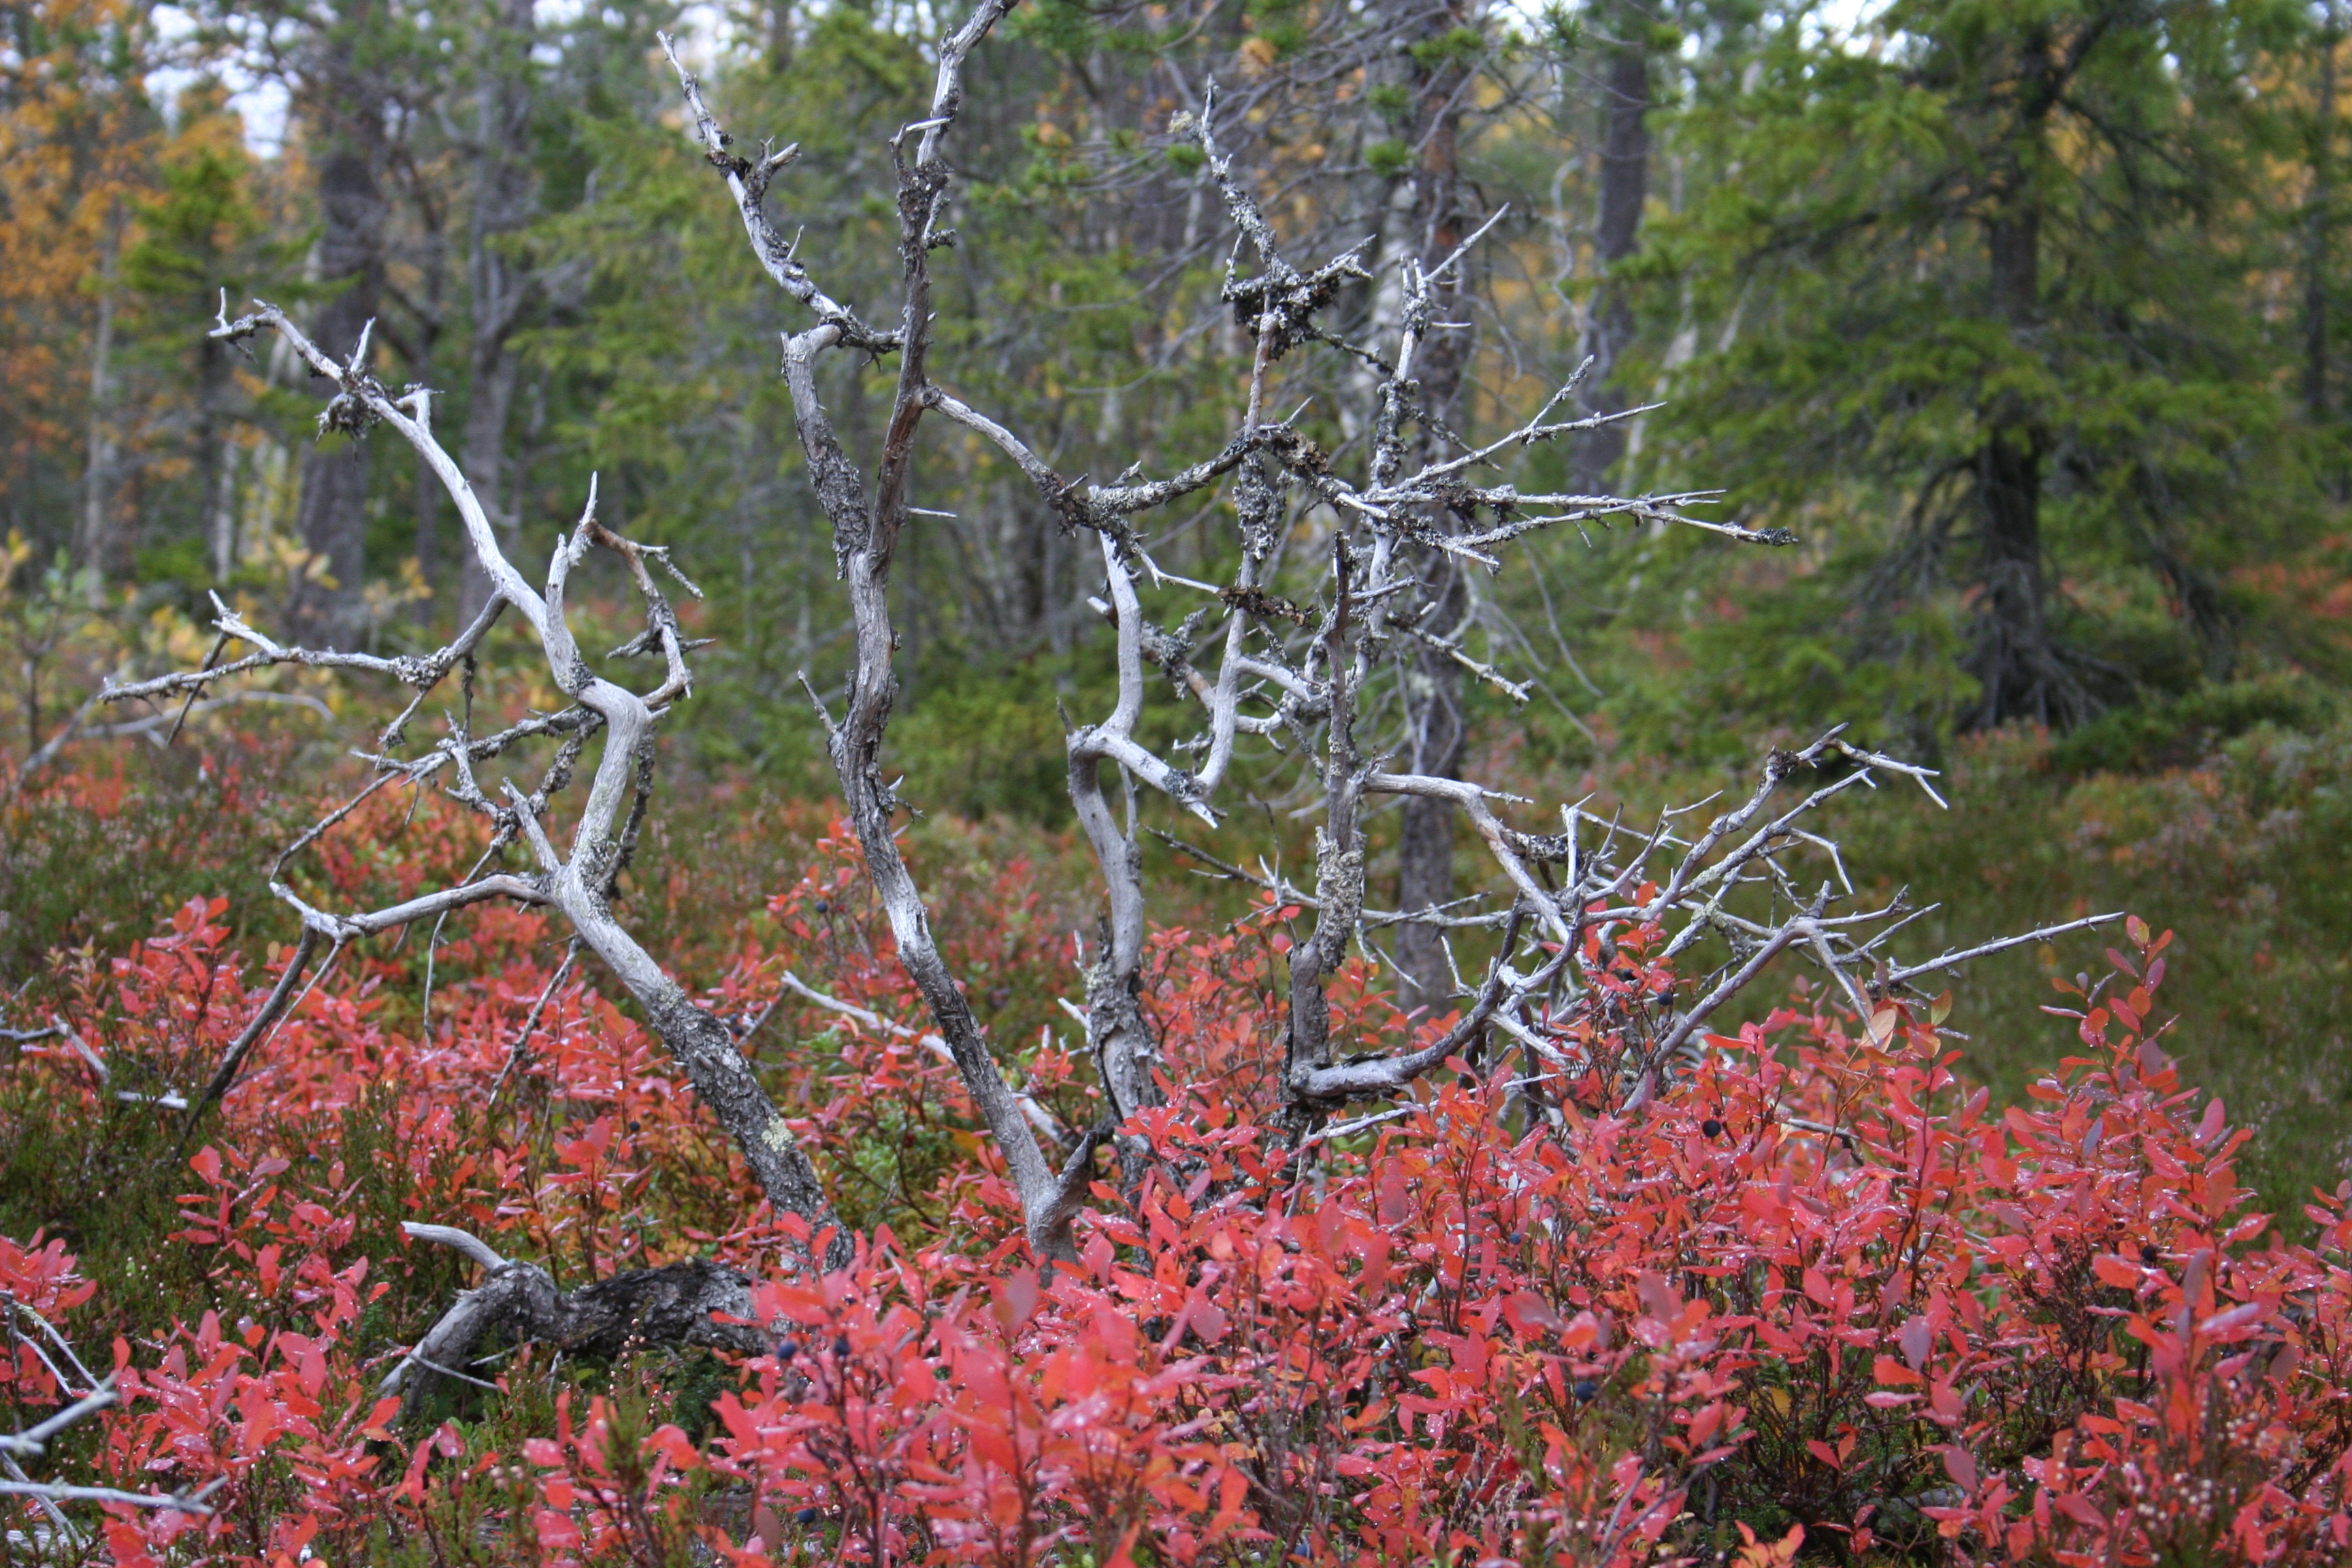
tree, forest, branch, blossom, plant, leaf, flower, dry, autumn, botany, garden, flora, season, wildflower, shrub, branches, woodland, flowering plant, woody plant, land plant